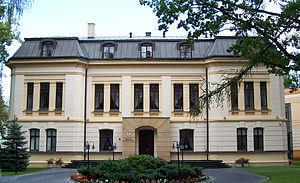
En Pologne, le Tribunal constitutionnel est un organe constitutionnel créé en 1982 et dont les compétences sont actuellement régies par la Constitution de 1997 et les lois organiques du 1ᵉʳ août 1997 et du 30 août 2015 relatives au Tribunal constitutionnel.
La Pologne connaît plusieurs réformes judiciaires à partir de 2015. Le gouvernement conservateur polonais réforme en 2015 le Tribunal constitutionnel en prévoyant notamment une double élection de ses cinq juges par les députés des VIIᵉ et VIIIᵉ législatures de la Diète ; face à la contestation d'une partie de la population, le projet initial est en partie amendé. D'autres institutions judiciaires font l'objet de réformes à partir de 2017.